Russell Crowe

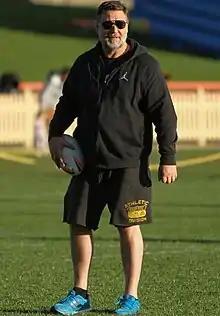
Crowe on the pitch at a North Sydney Bears game in 2017

During location filming of "Cinderella Man", Crowe made a donation to a Jewish elementary school whose library had been damaged as a result of arson. A note with an anti-Semitic message had been left at the scene. Crowe called school officials to express his concern and wanted his message relayed to the students. The school's building fund received donations from throughout Canada and the amount of Crowe's donation was not disclosed.